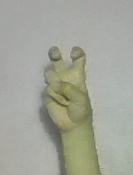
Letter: toot